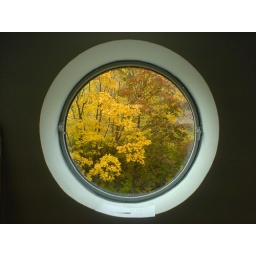
Circular window on the office corridor, I kinda felt like a fish in an aquarium.